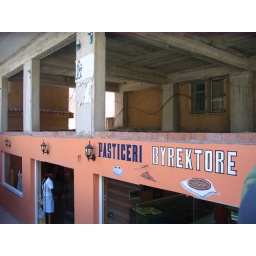
Saranda. Pastry store and, as usually in Albania happens, the second floor of a building with nothing inside.